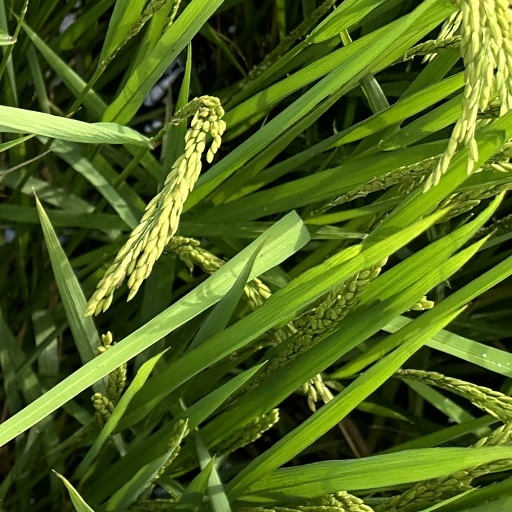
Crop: rice